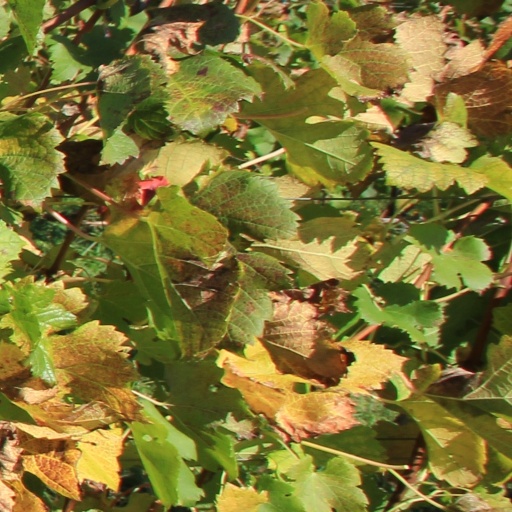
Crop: grape